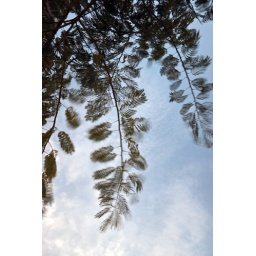
Wind swept branches of a tree captured against a cloudy blue sky in the evening.